Classical mythology

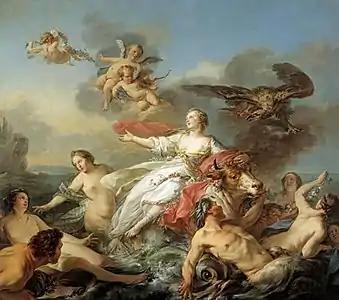
"Le Rapt d'Europe" ("The Abduction of Europa," 1750) by Jean-Baptiste Marie Pierre "(Dallas Museum of Art)"

Classical mythology, also known as Greco-Roman mythology or Greek and Roman mythology, is the collective body and study of myths from the ancient Greeks and ancient Romans. Mythology, along with philosophy and political thought, is one of the major survivals of classical antiquity throughout later, including modern, Western culture. The Greek word "mythos" refers to the spoken word or speech, but it also denotes a tale, story or narrative.